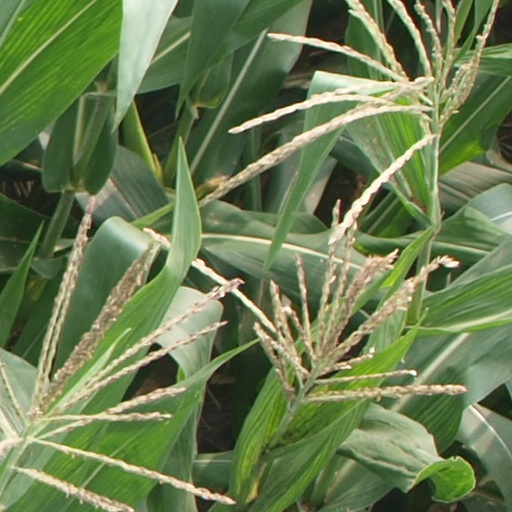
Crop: maize; corn